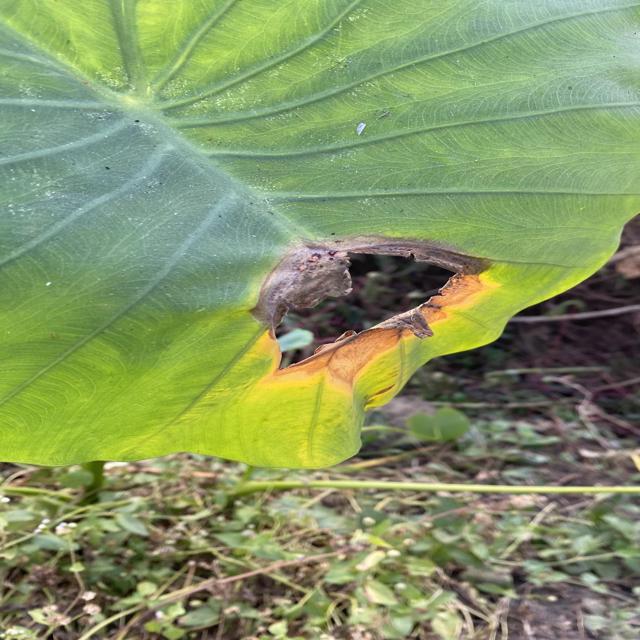
Label: Mid_Blight